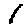
Label: 1